Gergana Dimitrova

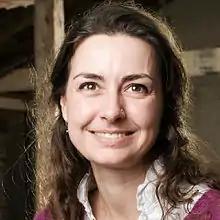
photo: Vassil Tanev for Sofia Live

Gergana Dimitrova is a Bulgarian theatre director, playwright and translator.